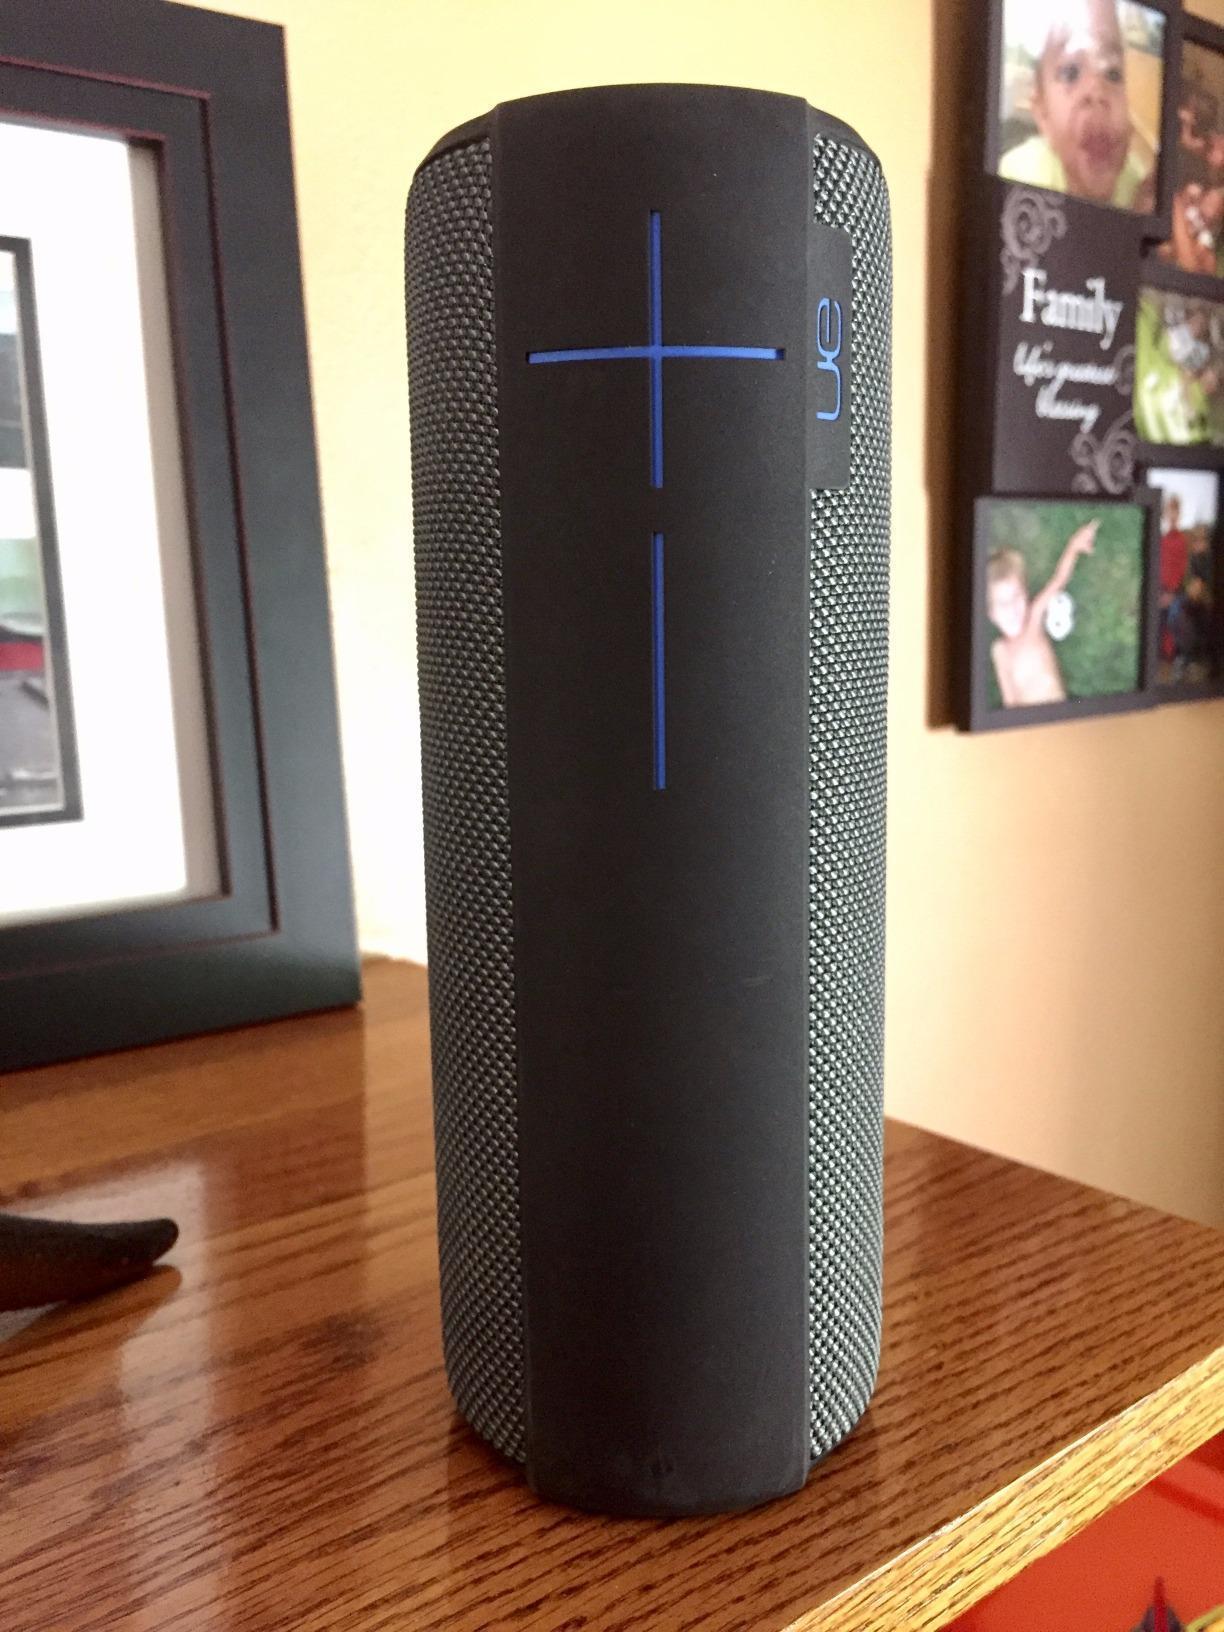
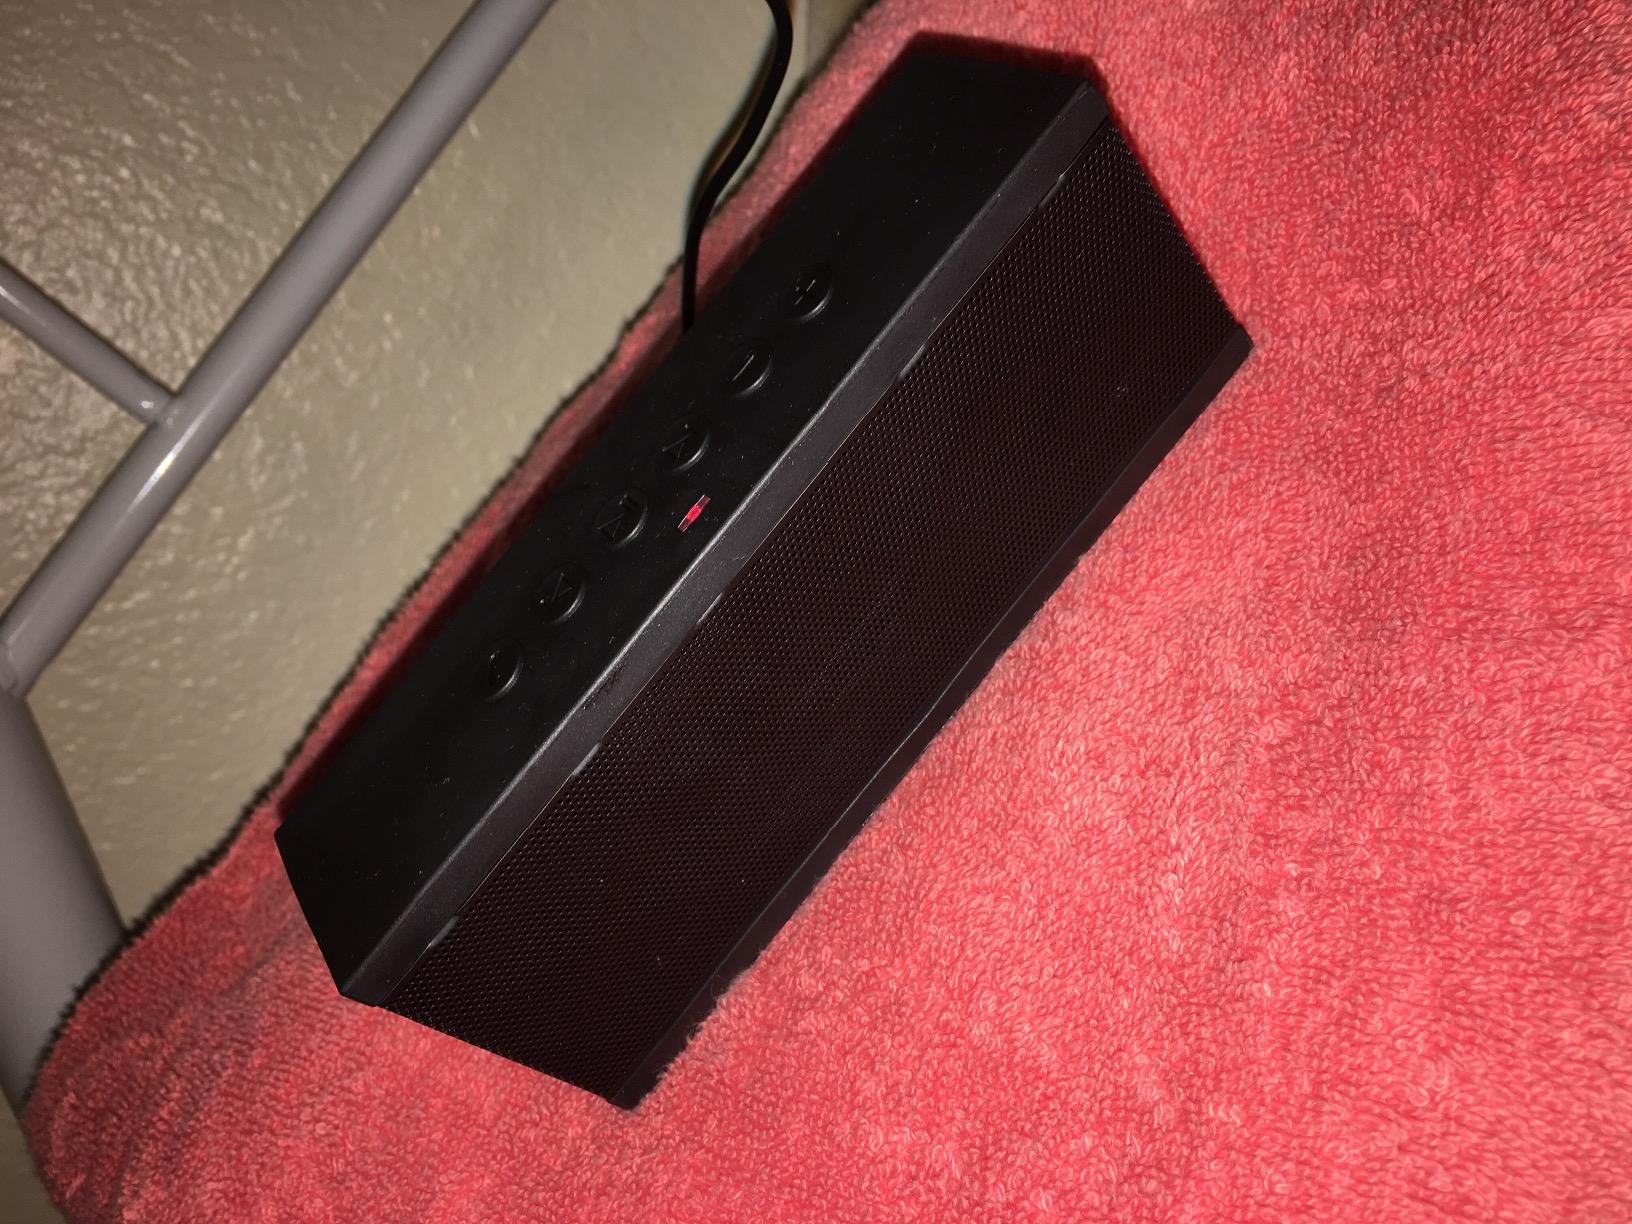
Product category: speaker
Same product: no